V-J Day in Times Square

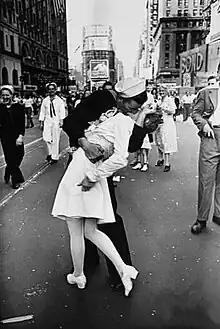
"V-J Day in Times Square", a photograph by Alfred Eisenstaedt, was published in "Life" in 1945 with the caption, "In New York's Times Square a white-clad girl clutches her purse and skirt as an uninhibited sailor plants his lips squarely on hers"

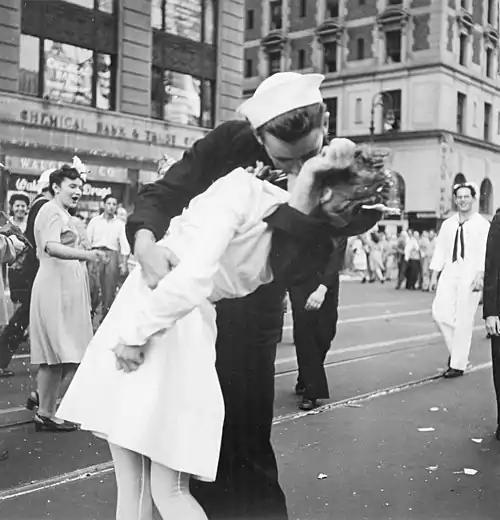
Jorgensen's similar copyright-free photograph

V-J Day in Times Square is a photograph by Alfred Eisenstaedt that portrays a U.S. Navy sailor kissing a total stranger after grabbing her—a dental assistant—on Victory over Japan Day ("V-J Day") in New York City's Times Square on August 14, 1945. The photograph was published a week later in "Life" magazine, among many photographs of celebrations around the United States that were presented in a 12-page section entitled "Victory Celebrations". A two-page spread faces a montage of three similar photographs of celebrators in Washington, D.C., Kansas City, and Miami, opposite the Eisenstaedt photograph that was given a full-page display on the right hand side.